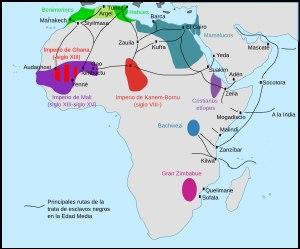
Les études historiques attestent que l'esclavage était pratiqué en Arabie pré-islamique, principalement pour des tâches domestiques et selon des conditions variées. L'islam prend naissance dans un monde dont l'esclavage est une pratique universellement utilisée.